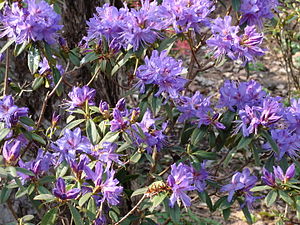
Rhododendron augustinii
Rhododendron augustinii er en art af rododendron fra Hubei og Sichuan i Kina.